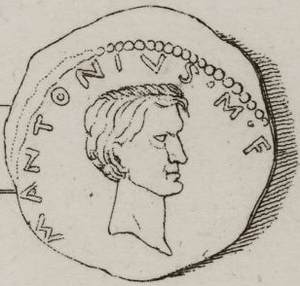
Marcus Antonius Minor ou Antyllus est une personnalité romaine du Iᵉʳ siècle av. J.-C., fils de Marc Antoine et de Fulvie. En dépit des trois enfants qu'il a de Cléopâtre, Antoine désigne Antyllus comme son héritier officiel. C'est certainement ce qui explique qu'il soit exécuté sur l'ordre d'Octavien le 23 août 30 av. J.-C. à la suite du suicide de son père.